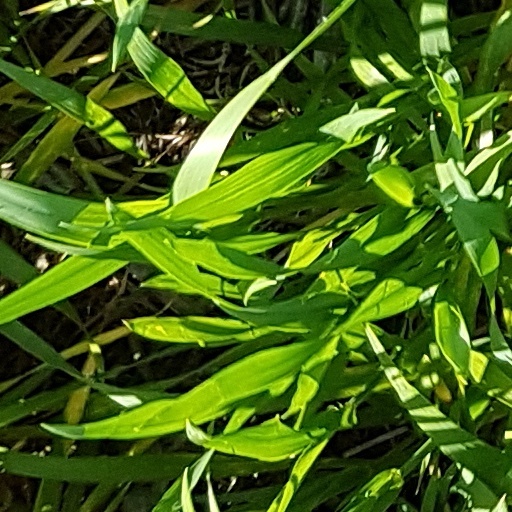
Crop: wheat